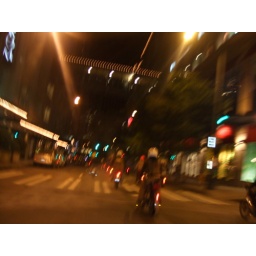
388 - under a sky bridge